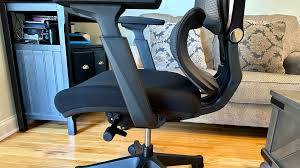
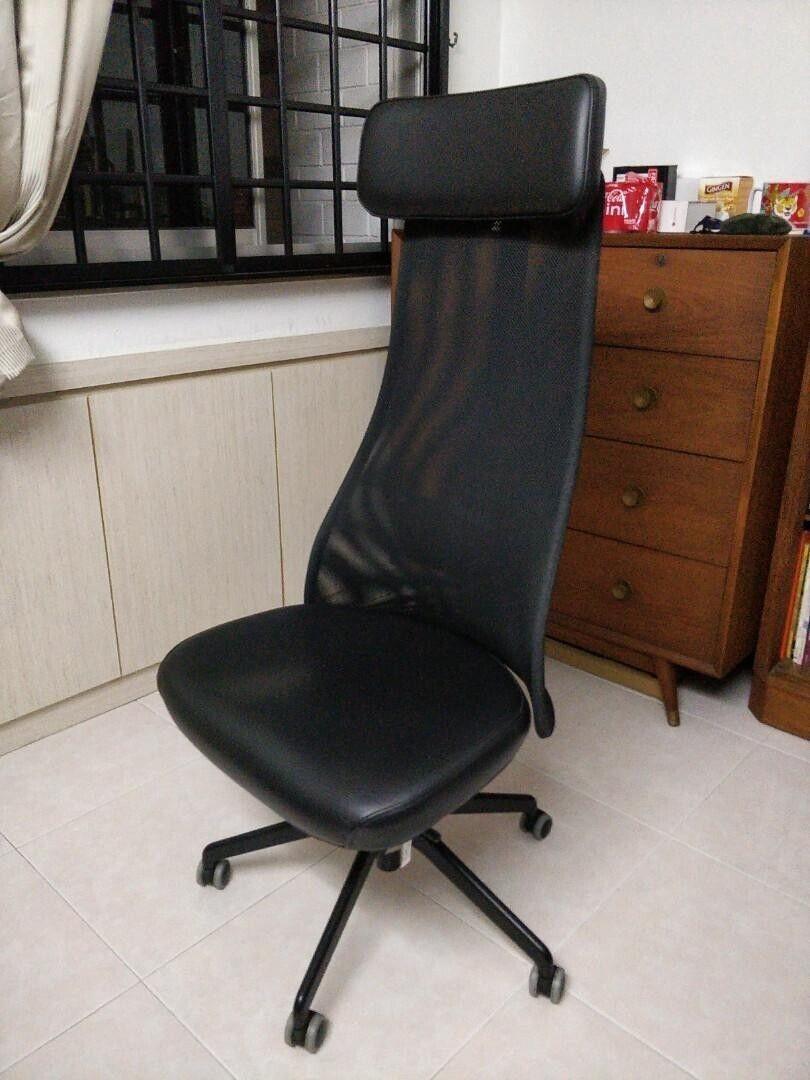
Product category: items_chair
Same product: no